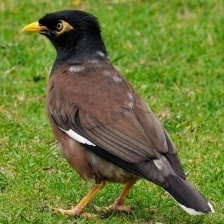
Species: MYNA
Scientific name: ACRIDOTHERES TRISTIS